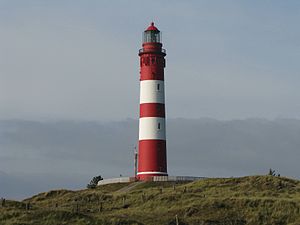
Amrum / Turisme
"Amrum ligger i det nordlige Tyskland og er den mindste af de nordfrisiske øer i delstaten Slesvig-Holsten. Den halvmåneformede ø er cirka 11 kilometer lang fra nord til syd og har et areal på 20 km². Øen har cirka 2300 indbyggere og består af kommunerne Nordtorp, Nebel og Vitdyn. Navnet Amrum stammer fra ""Am Rem"", som betyder ved den sandede rand.